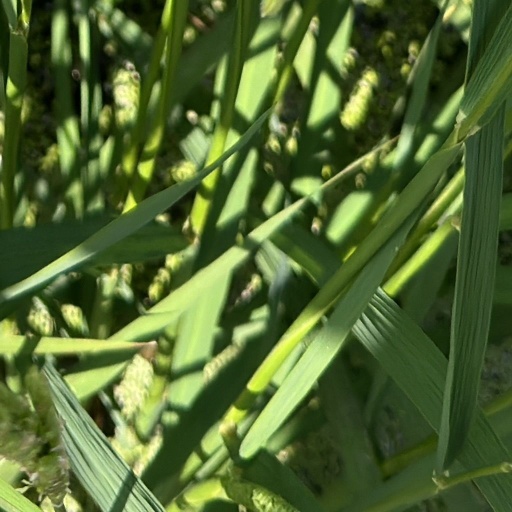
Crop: rice